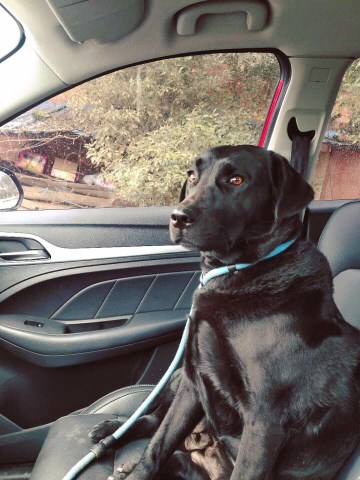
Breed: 3580-n000122-Labrador_retriever